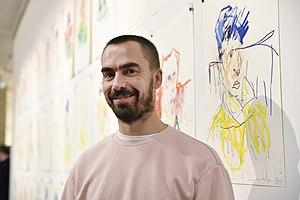
Guillaume Bruère est un peintre, dessinateur, sculpteur et performeur français. Il vit et travaille à Berlin.